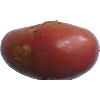
Label: Potato Red Washed 1